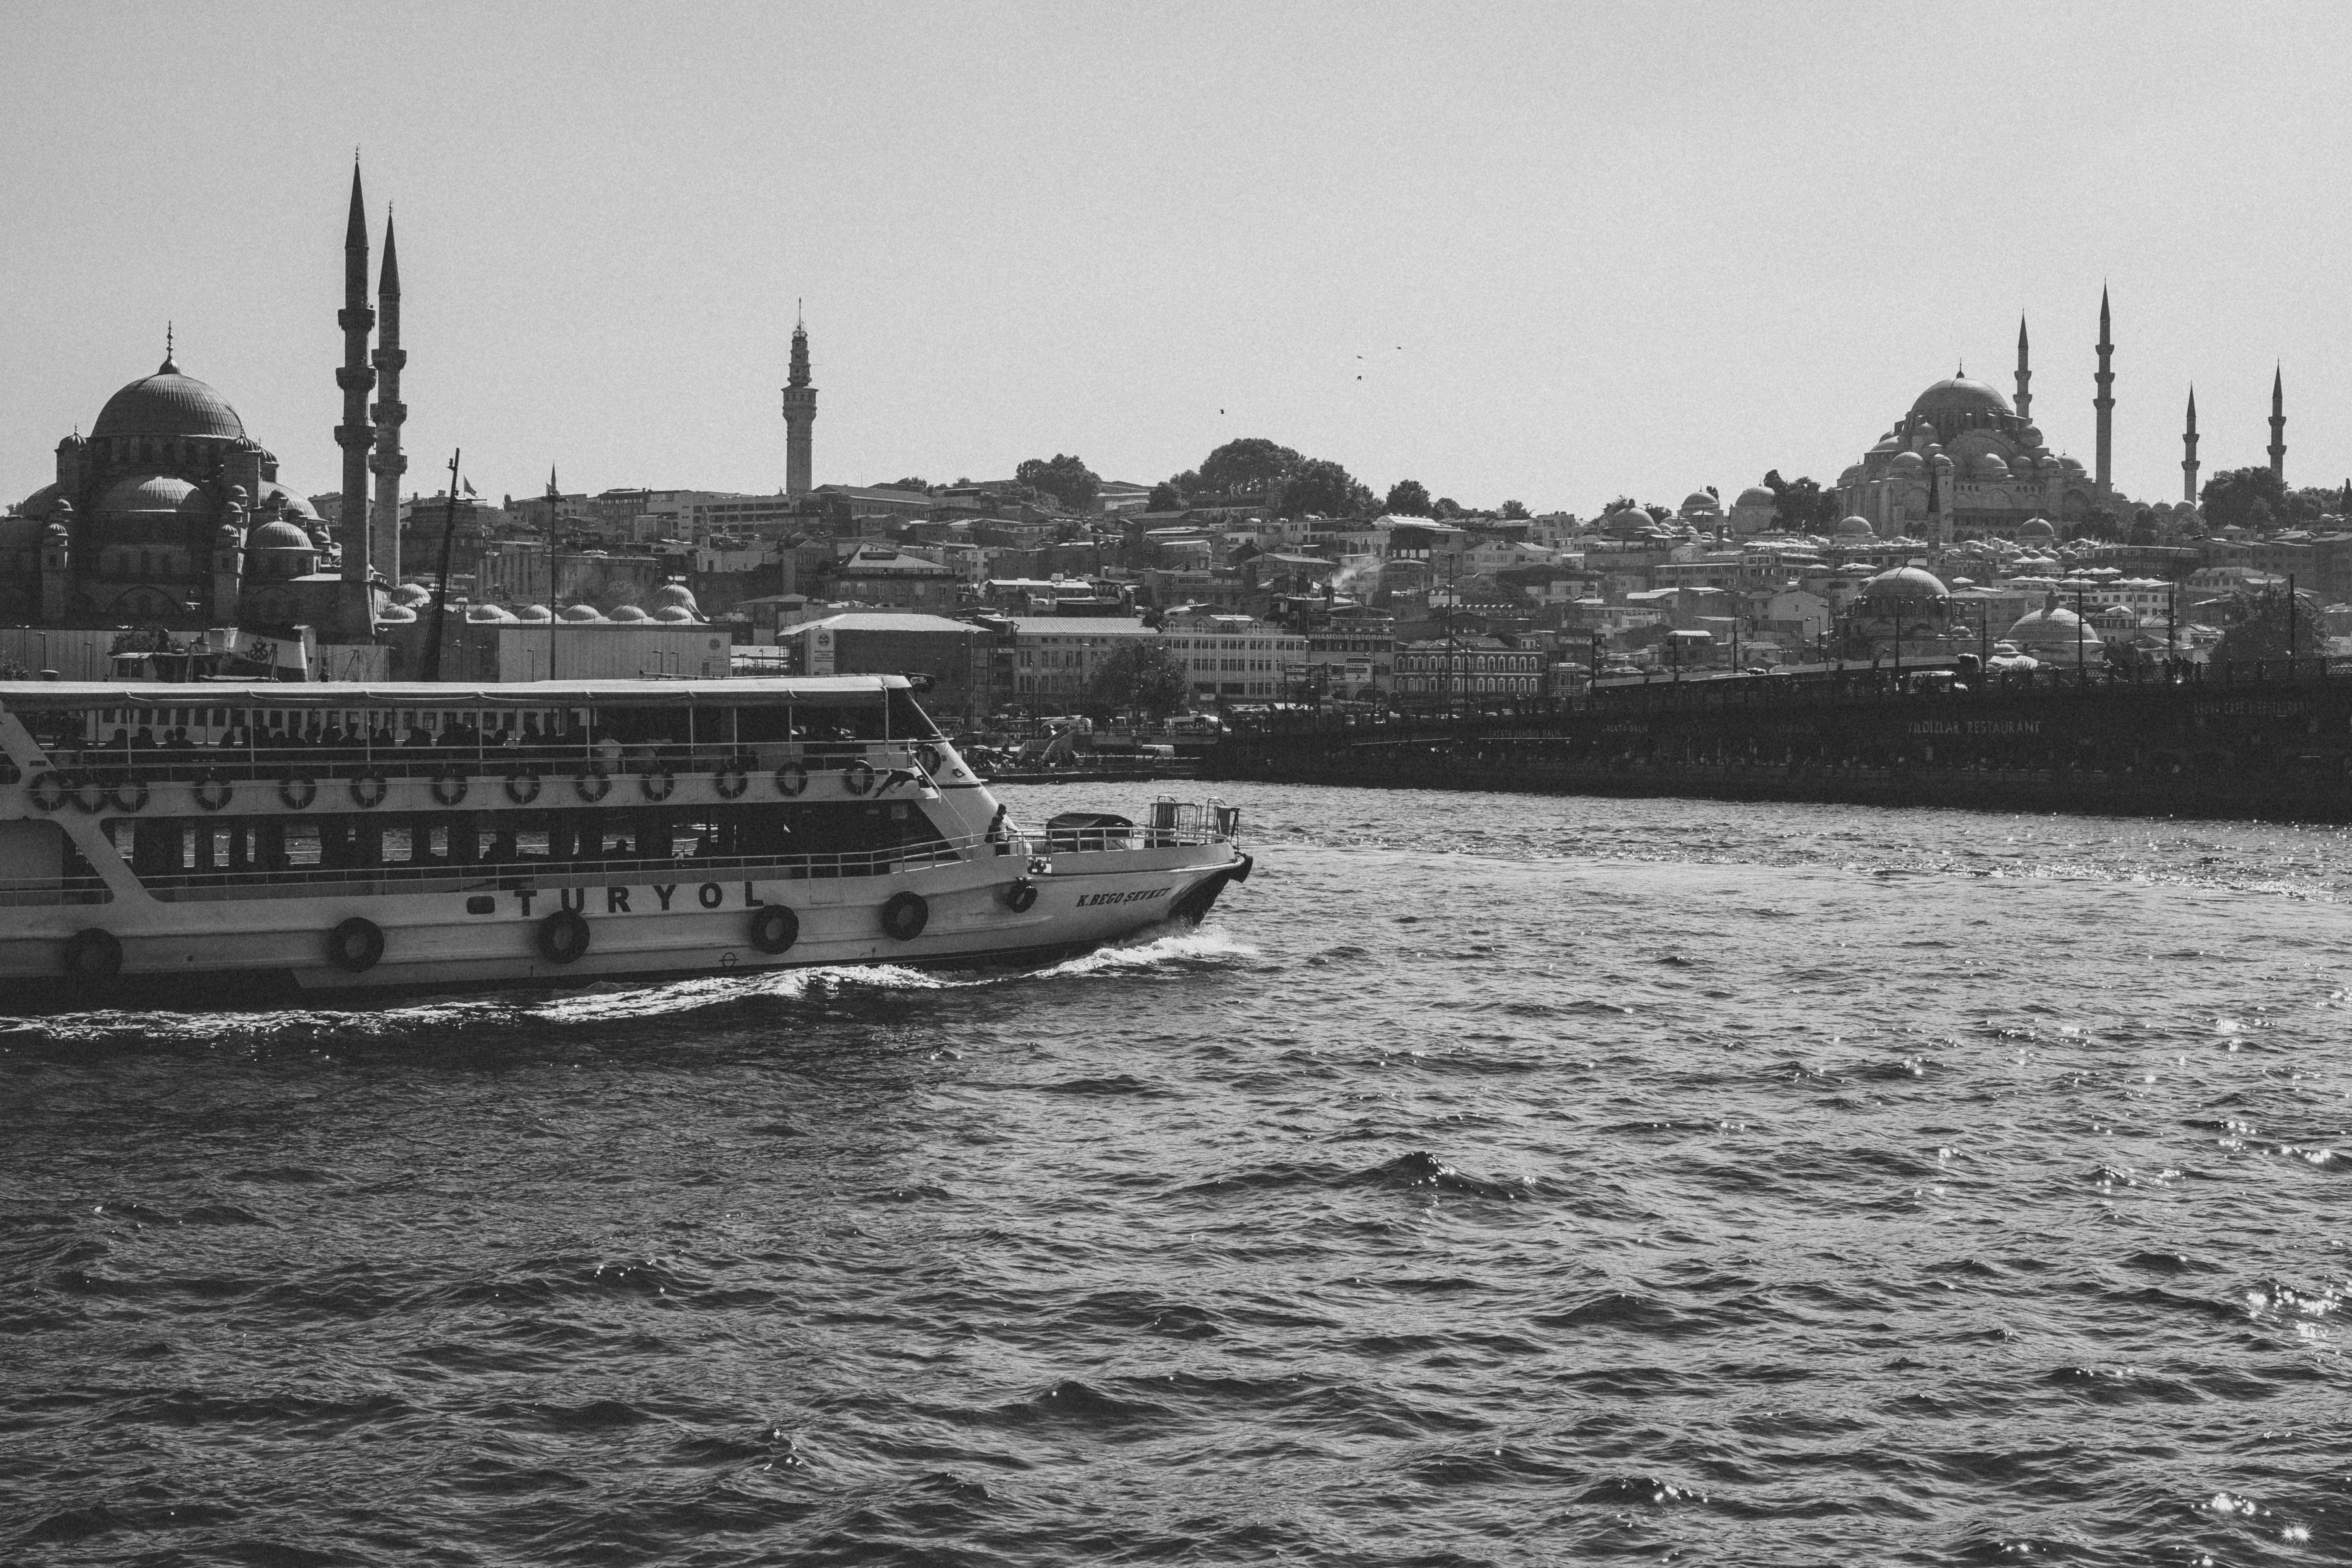
landscape, sea, water, black and white, white, boat, city, urban, ship, boot, horn, golden, vehicle, frame, historic, black, monochrome, tourism, ferry, art, mono, tour, full, 35mm, turkey, stadt, istanbul, bosphorus, mosque, kunst, poster, galata, fuji, watercraft, steamboat, tourismus, turkei, xpro2, monochrom, moschee, goldenes, putsch, coup, sultanahamed, passenger ship, ocean liner, monochrome photography